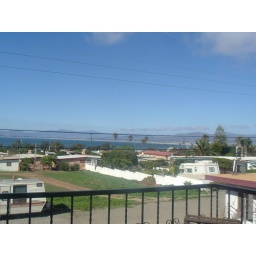
ocean view in mexico at grandma's house spring break 2006